Slavika Tomitch

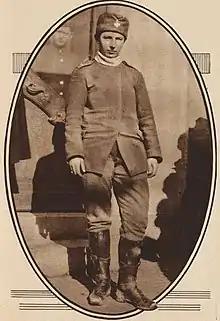
Serbian Sergeant Slavika Tomitch

Sergeant Slavika Tomitch was a Serbian Girl of 17 who joined the Serbian Army Battalion of Major Wajo Tankositch. The Austro-Hungarian Empire blamed Wajo Tankositch as one of those responsible assassination of Archduke Franz Ferdinand. For actions during the Serbian army's retreat through Albania (winter 1915–16). Tomitch was decorated with the military medal.